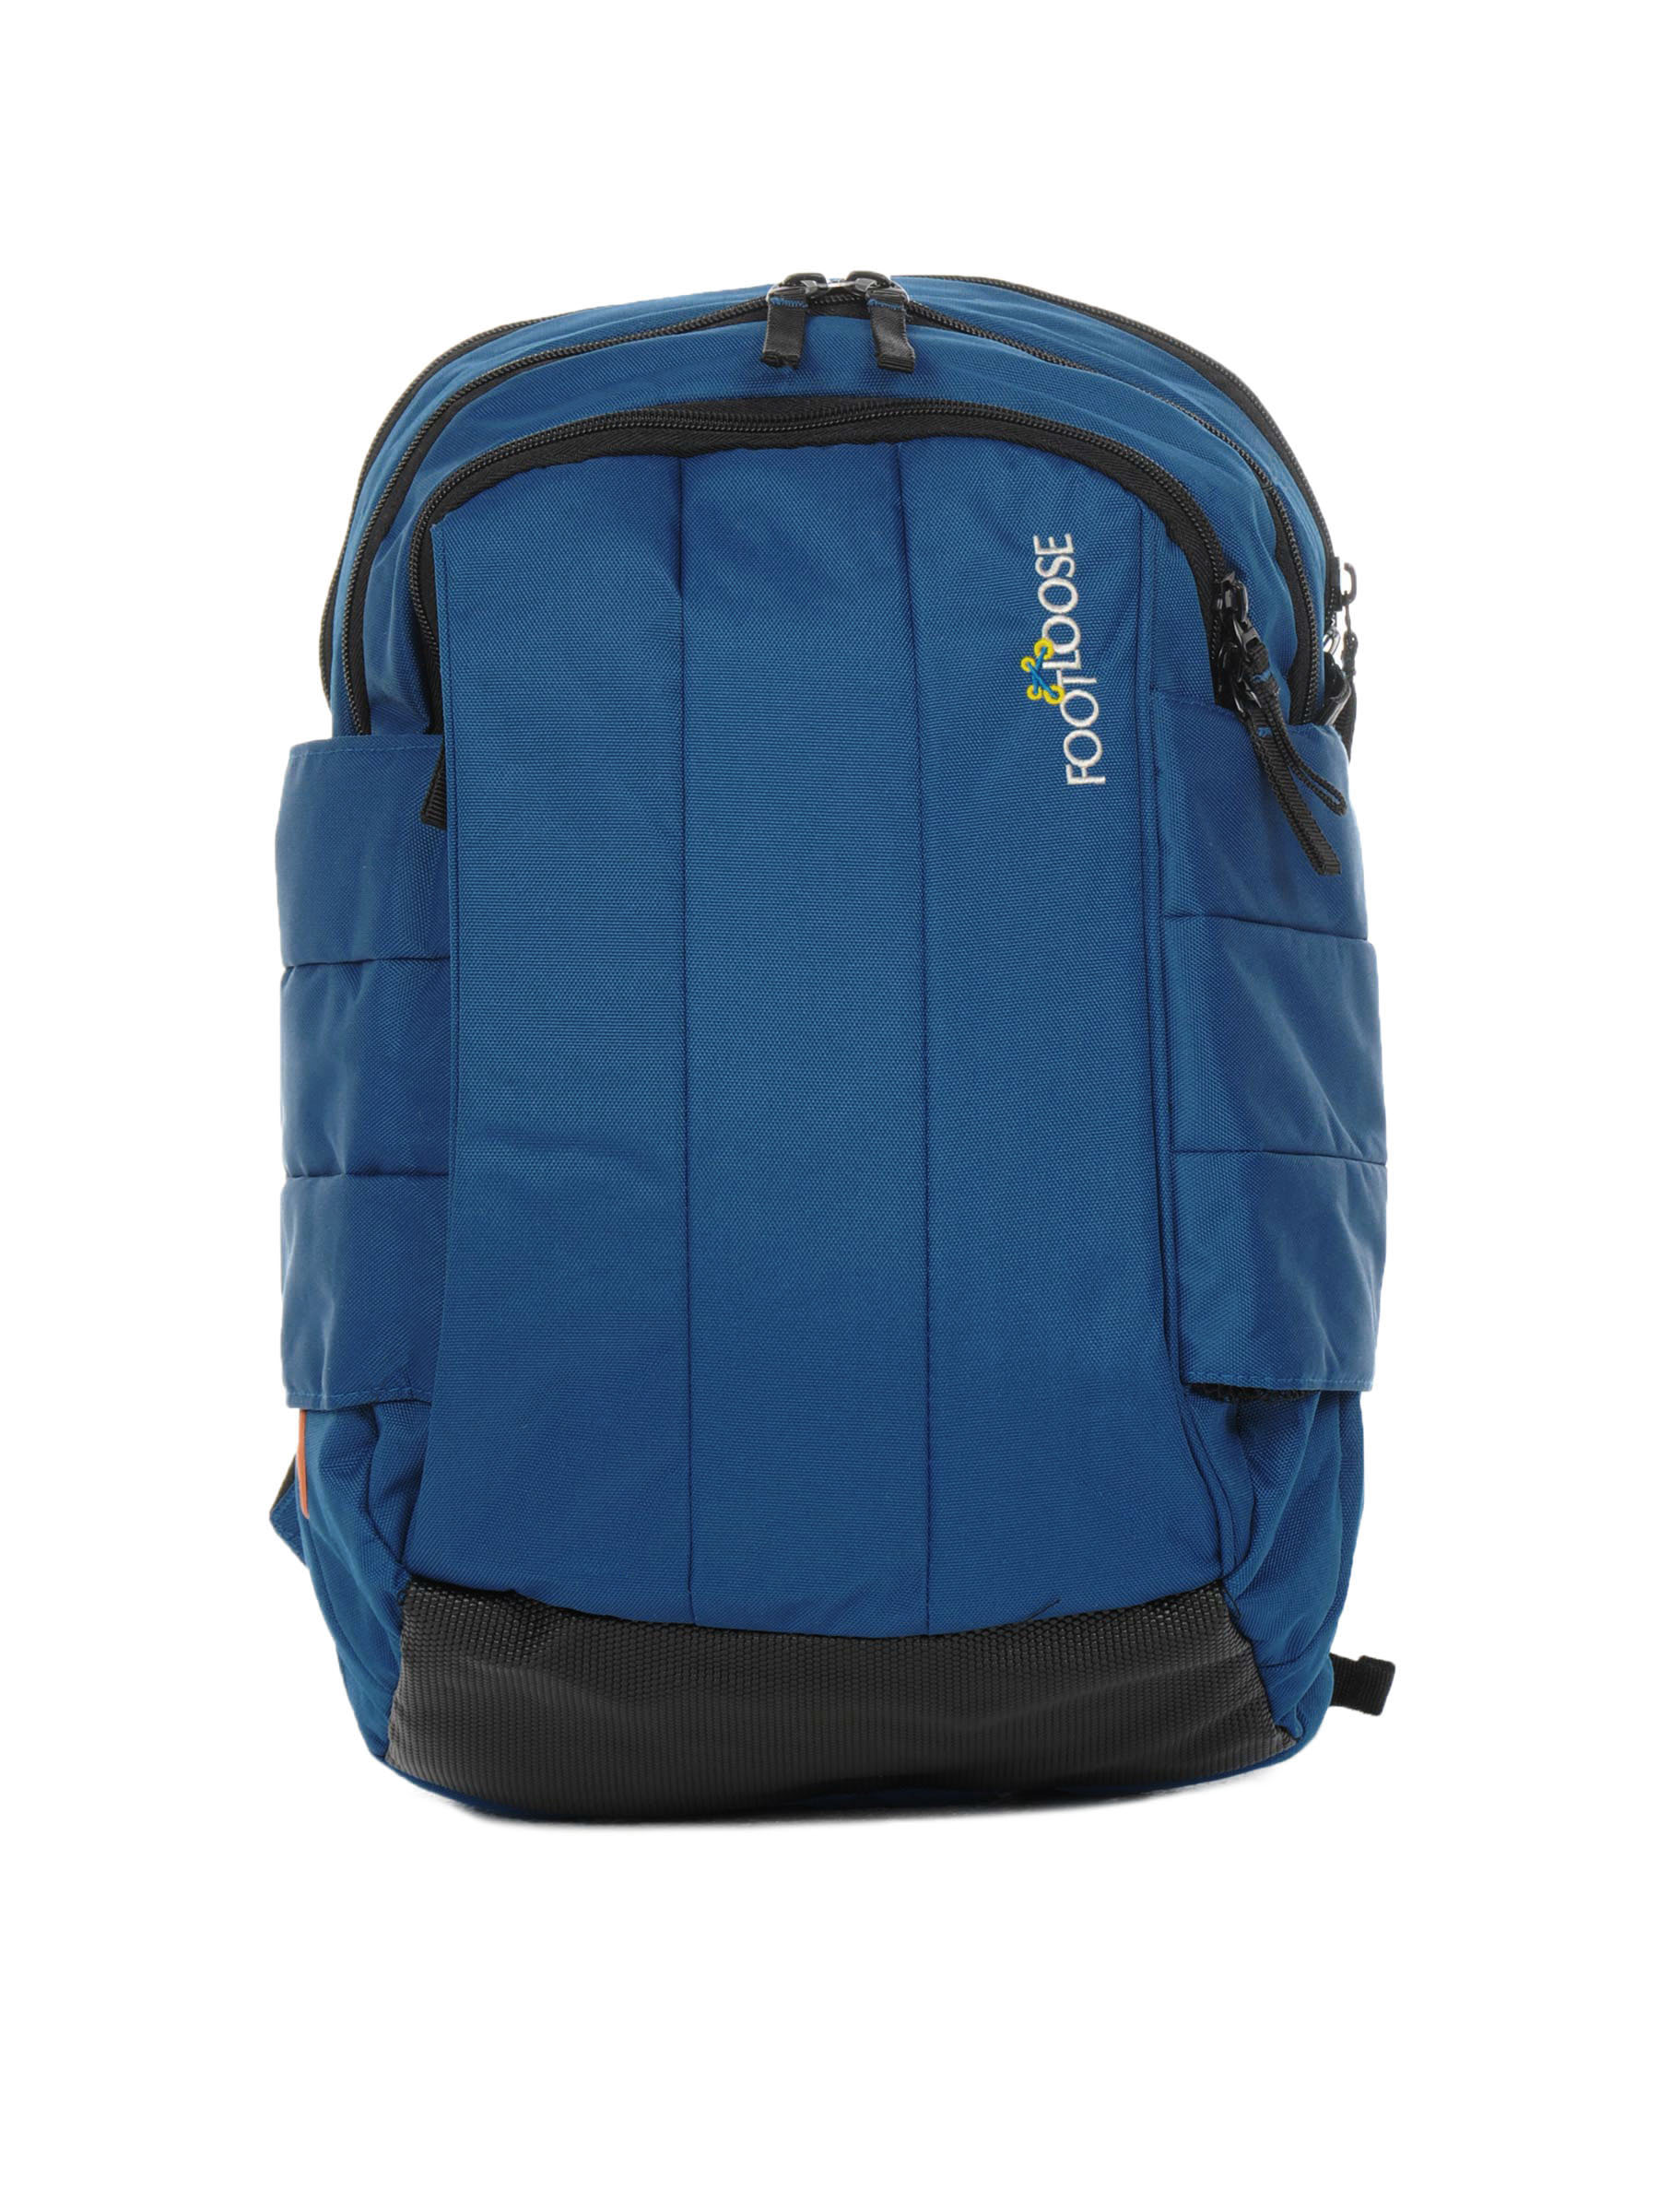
Footloose Unisex Jump Blue Backpack
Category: Accessories / Bags / Backpacks
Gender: Unisex
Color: Blue
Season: Fall 2011
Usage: Casual